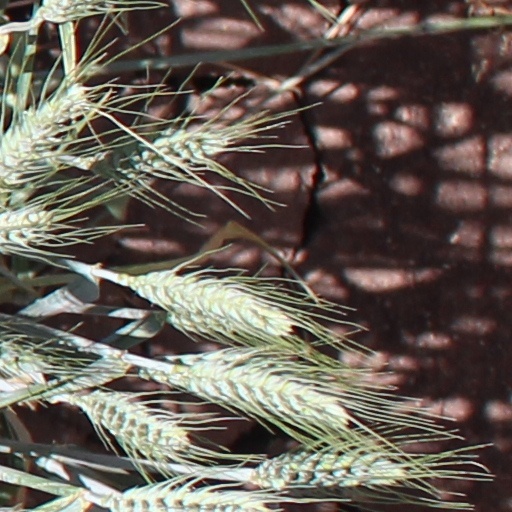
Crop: wheat